Soren Thompson

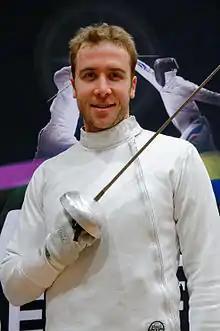
Thompson at the Trophée Monal in 2013

Soren Hunter Miles S Thompson (born May 5, 1981) is an American épée fencer, team world champion, and two-time Olympian. He represented the United States in the 2004 Olympics in Athens, Greece, where he reached the quarterfinals and came in 7th, the best US result in the event since 1956 and at the time the second-best US result of all time. He also represented the US in the 2012 Olympics in London. Thompson won a gold medal and world championship in the team épée event at the 2012 World Fencing Championships. He was inducted into the USA Fencing Hall of Fame in 2018, and the Southern California Jewish Sports Hall of Fame in 2020.